School Begins

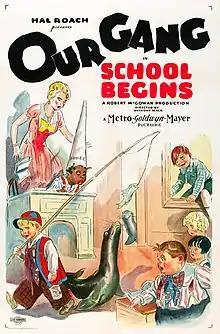
Film poster

School Begins is a 1928 "Our Gang" short silent comedy film directed by Anthony Mack. It was the 79th "Our Gang" short to be released and was considered to have been lost in the 1965 MGM vault fire. However, a copy is preserved in the Museum of Modern Art in New York.